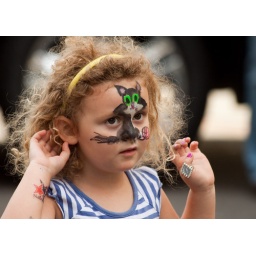
A girl with her face painted at the 18th annual Arts on Foot festival hosted by The Washington Examiner.